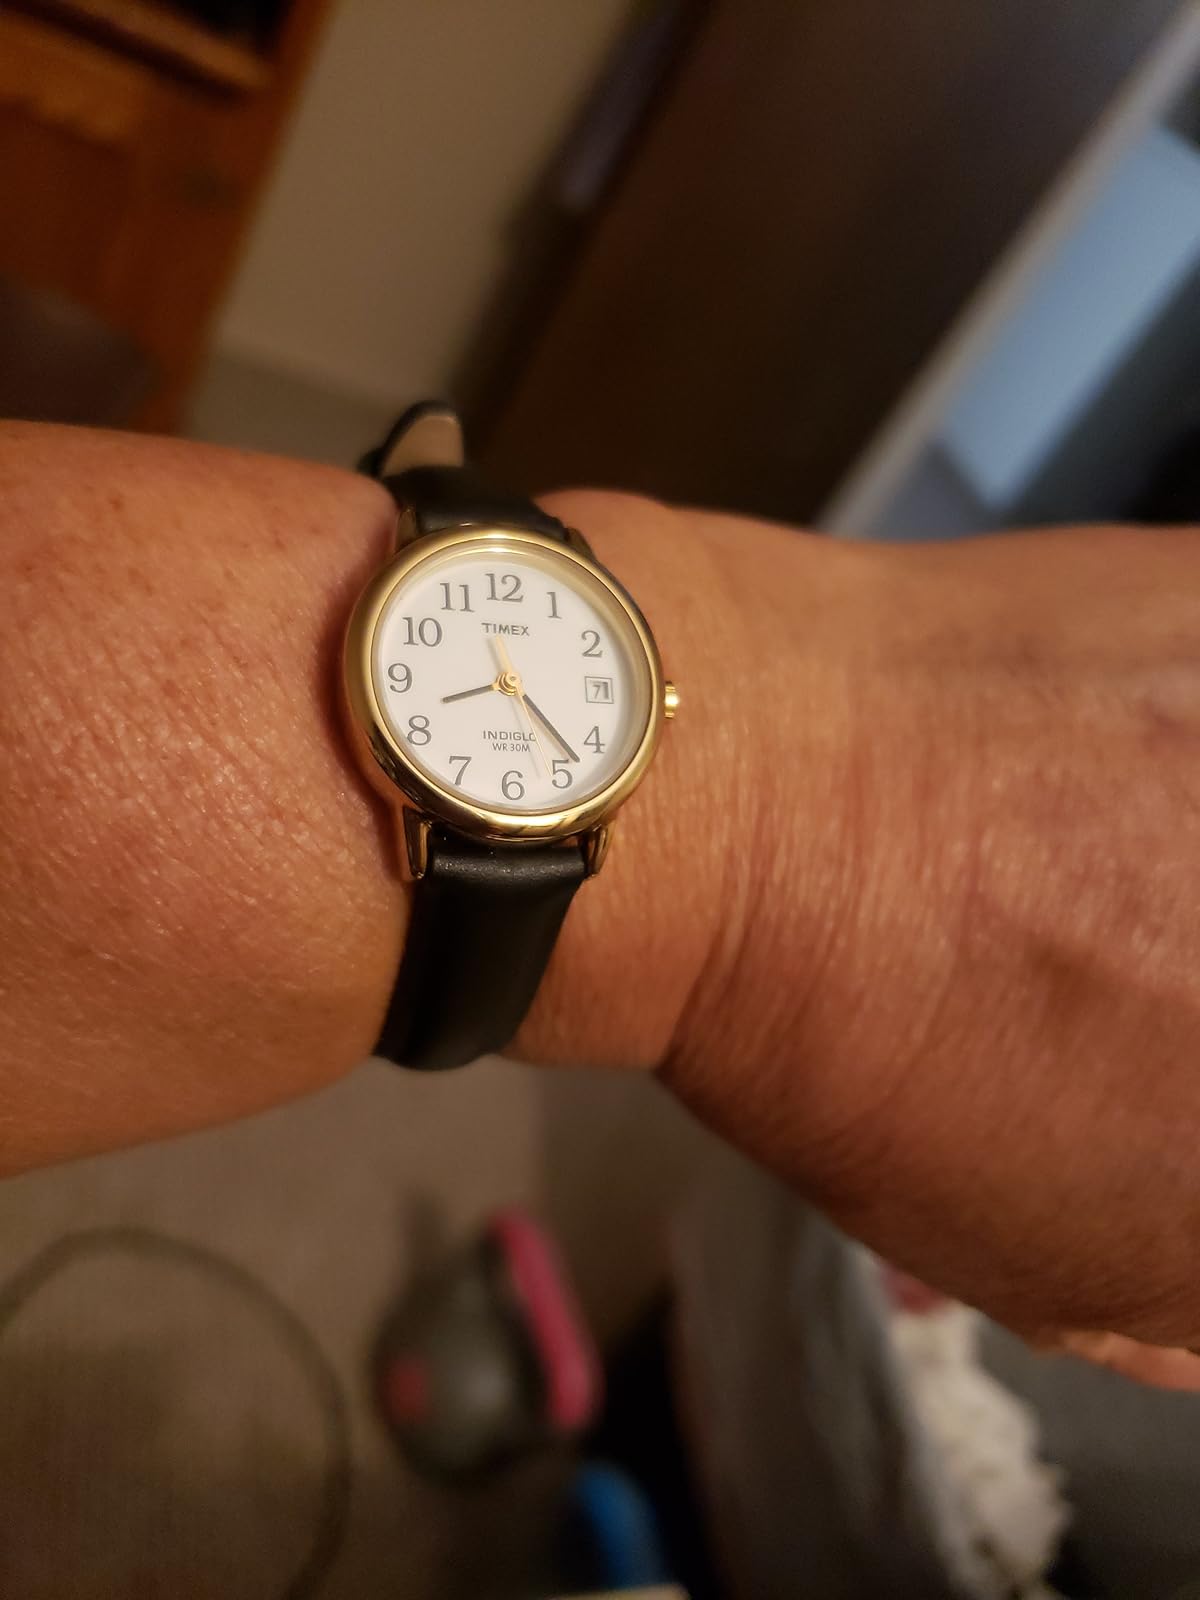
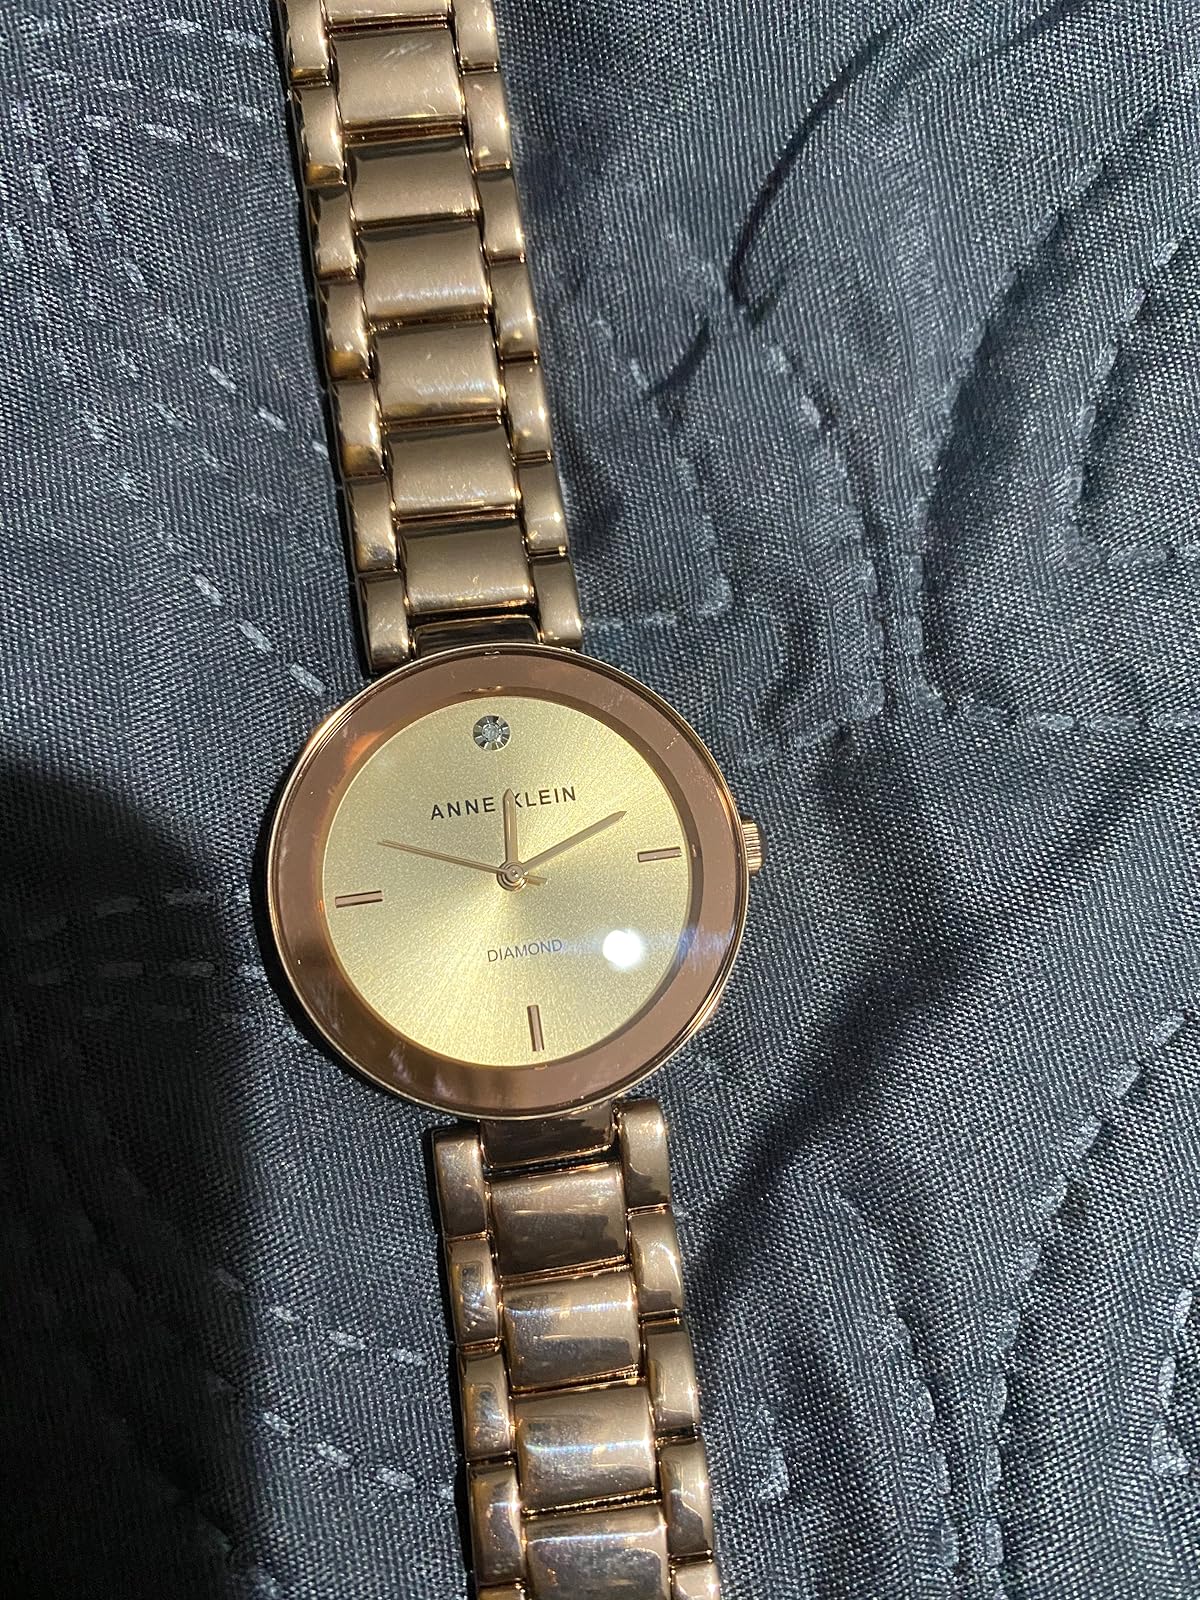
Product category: accessories_watch
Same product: no